Tomas Ledin

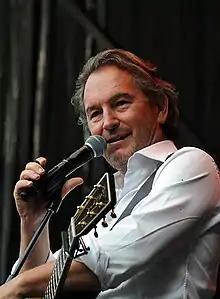
Ledin performing in August 2014

Tomas Folke Jonas Ledin (born 25 February 1952) is a Swedish singer, songwriter, musician, and record producer. He grew up in the town of Sandviken, Sweden and has sold 3 million records.